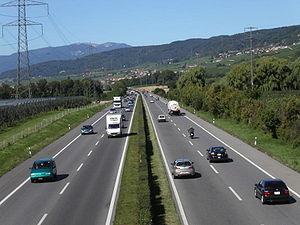
une autoroute en Suisse